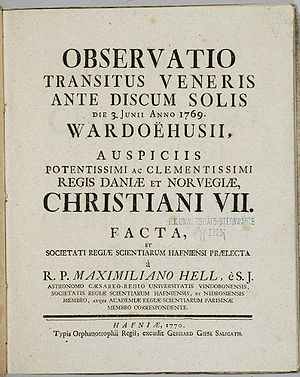
Vardøhus / Historie
Observatio transitus Veneris ante discum Solis af pater Maximilian Hell
Vardøhus fæstning er Norges østligste og nordligste fæstning og ligger i Vardø i Øst-Finnmark. Den blev beordret bygget af kong Håkon 5. af Norge og stod færdig omkring 1300 som forsvar mod folkene længere øst. De ottekantede fæstningsvolde blev bygget mellem 1734 og 1738.